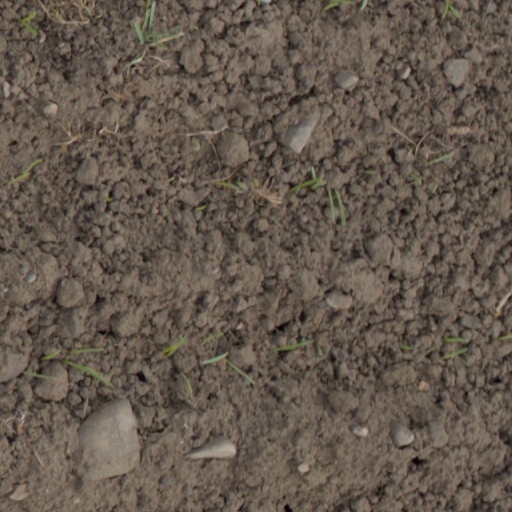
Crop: wheat